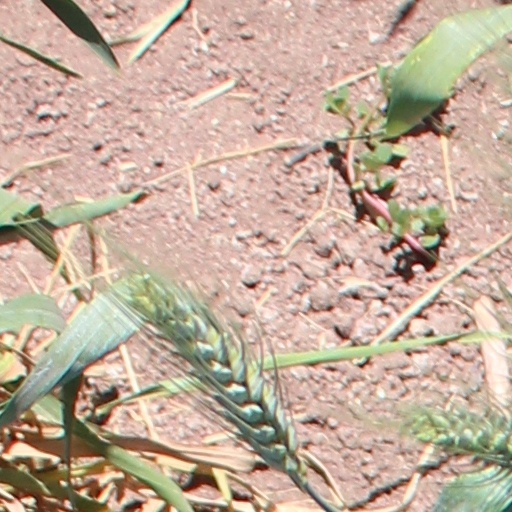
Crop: wheat